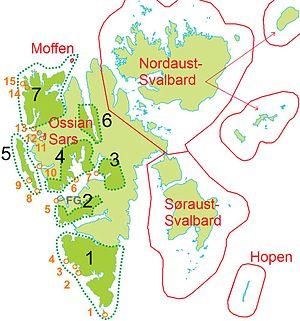
La réserve ornithologique de Dunøyane est une réserve naturelle qui comprend toutes les îles de l'archipel des Dunøyane à l'ouest de Dunøyhamna, dans la partie sud-ouest de la Terre de Wedel Jarlsberg sur l'île du Spitzberg, dans le Svalbard. La réserve est située dans le Parc national de Sør-Spitsbergen et qui a, depuis 1985, le statut de site ramsar, en raison de son importance pour les oiseaux migrateurs.
La réserve ornithologique de l'archipel des Gåsøyane est une réserve naturelle située dans la partie intérieure de l'Isfjorden, juste au nord-est de Longyearbyen, dans le Svalbard. La réserve naturelle a, depuis 1985, le statut de Site Ramsar, en raison de son importance pour les oiseaux migrateurs. Sa superficie est de 2,35 km².
La réserve ornithologique de Hermansenøya est une réserve naturelle qui comprend l'île de Hermansenøya sur la côte ouest de la Terre d'Oscar II au Spitzberg. La réserve a été créée par décret royal le 1ᵉʳ juin 1973 et s'étend sur une surface de 4,16 km².
La réserve ornithologique de Sørkapp est une réserve naturelle dans la Terre de Sørkapp au sud de la pointe sud du Spitzberg au Svalbard. La réserve est située à l'intérieur du parc national de Sør-Spitzbergen.
La réserve ornithologique de Kapp Linné est une réserve naturelle située sur le Cap Linné et qui s'étend à l'ouest d'une ligne allant de Randvika à l'extrémité sud-ouest de la Fyrsjøen à l'exception de la région autour de Isfjord radio. La zone est située à Terre de Nordenskiöld au Spitzberg, dans le Svalbard. La réserve a été créée par décret royal le 1ᵉʳ juin 1973 et a une superficie de 1,89 km².
La réserve ornithologique de Guissezholmen est une réserve naturelle qui comprend les îlots du Cap Guissez à l'embouchure du Krossfjorden sur la côte sud de la Terre de Haakon VII au Spitzberg, dans le Svalbard. La réserve a été créée par décret royal 1ᵉʳ juin 1973 et a une superficie de 0,416 km².
La réserve ornithologique de Kongsfjorden est une réserve naturelle sur un groupe d'îles dans la partie intérieure du Kongsfjorden à l'ouest du Spitzberg, juste à côté de Ny-Ålesund, au Svalbard. La réserve naturelle a depuis 1985, le statut de Site Ramsar, en raison de son importance pour les oiseaux migrateurs. Juste à l'intérieur des terres, à l'est, se trouve la Réserve naturelle Ossian Sras.
La réserve ornithologique de l'archipel des Forlandsøyane est une réserve naturelle qui comprend les trois petites îles des Forlandsøyane, au sud-ouest de l'île de Prins Karls Forland au Svalbard. La réserve naturelle est située à l'intérieur du parc national de Forlandet et a, depuis 1985, le statut de site ramsar, en raison de son importance pour les oiseaux migrateurs.
La réserve ornithologique de Moseøya est une réserve naturelle qui comprend Moseøya, une île située au milieu du canal Sørgattet séparant l'île de Danskøya et la presqu'île de Reuschhalvøya, qui fait partie de la Terre d'Albert I dans la partie nord-ouest du Spitzberg, au Svalbard. La réserve a été créée par décret royal le 1ᵉʳ juin 1973. La réserve a une surface de 1,4 km².
La réserve ornithologique de Skorpa est une réserve naturelle qui inclut l'île de Skorpa et les petites îles à l'ouest de Danskøya, une partie de la Terre d'Albert I sur le Spitzberg, dans le Svalbard. La réserve a été créée par décret royal 1ᵉʳ juin 1973. La réserve ornithologique de Skorpa est avec celle de Moseøya et de Guissezholmen les trois réserves ornithologiques du Parc national de Nordvest-Spitsbergen.
La réserve ornithologique de Boheman est une réserve naturelle de 2076 dekar qui comprend les îles au sud de Bohemanflya, dans le sud-est de la Terre d'Oscar II sur l'île du Spitzberg, au Svalbard. La réserve est située sur le côté nord de l'Isfjorden, et a été créée par arrêté royal le 1ᵉʳ juin 1973. Elle a une superficie de 2.07 km².
La réserve ornithologique de Plankeholmane est une réserve naturelle norvégienne située au Svalbard qui a été établi par décret royal le 1ᵉʳ juillet 1973 et comprend quelques îlots au sud-ouest de l'île de Prins Karls forland. La réserve a une superficie totale de 1,62 km², mais elle est ancrée dans le Parc national de Forlandet lequel contient également la réserve ornithologique de Forlandsøyane.